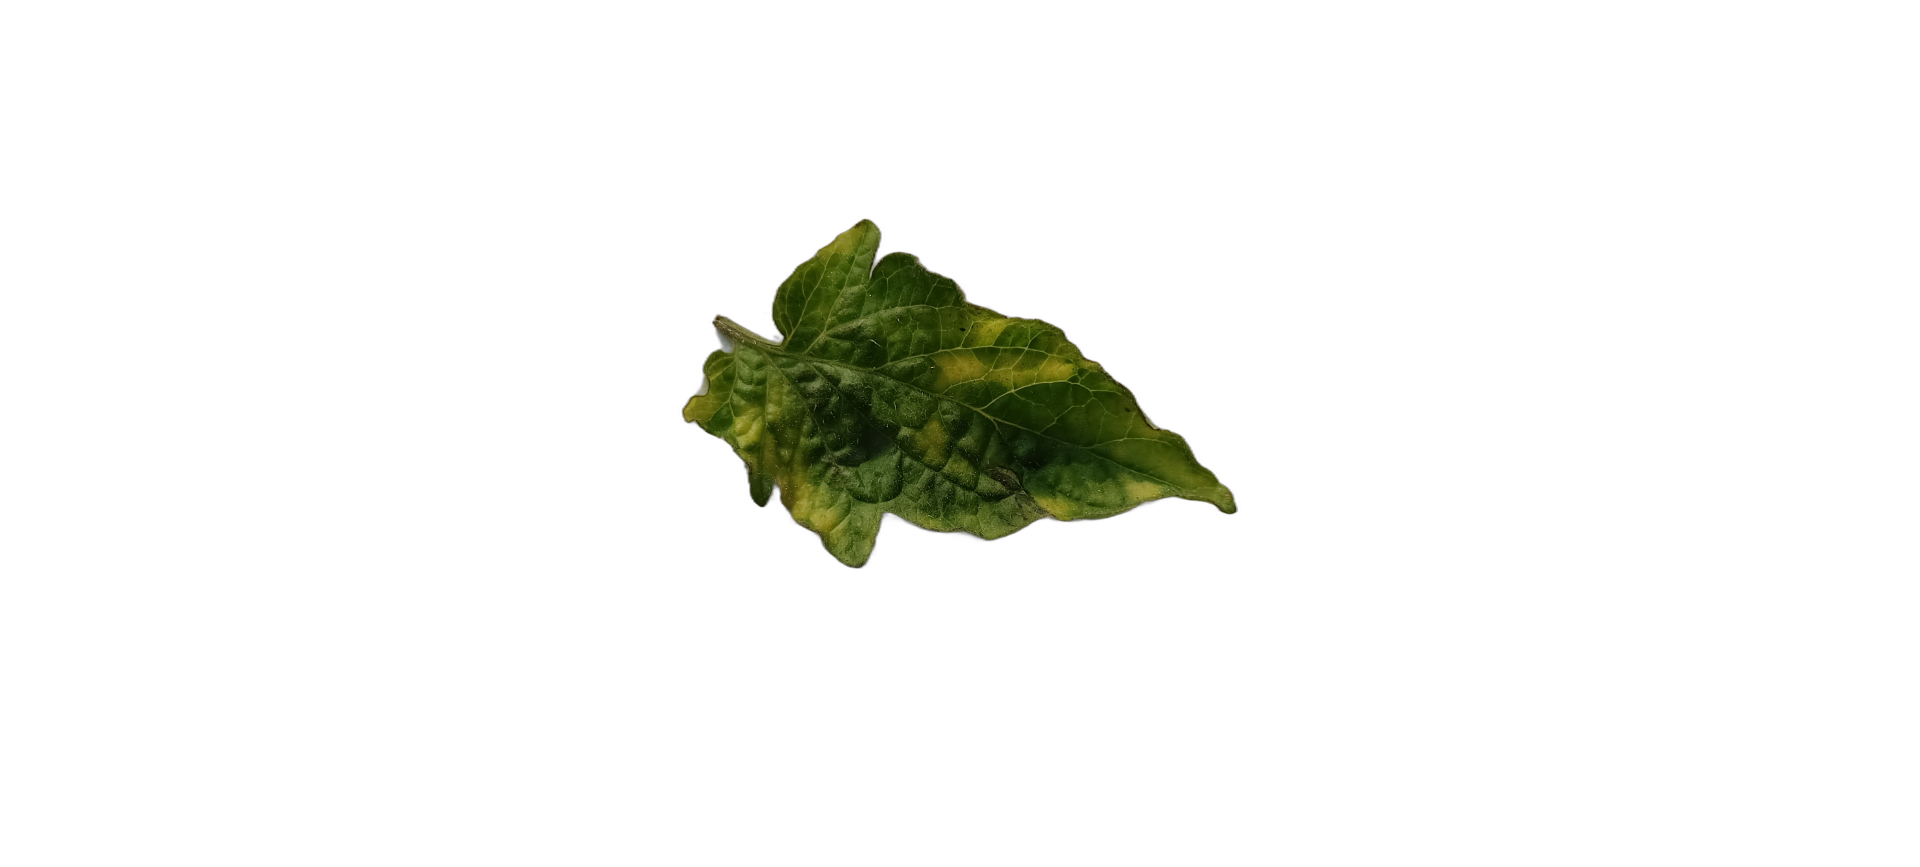
Crop: Tomato
Label: Spot